Perl, Saarland

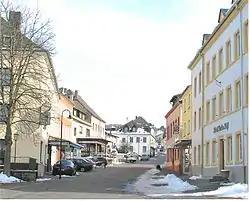
A road in Perl

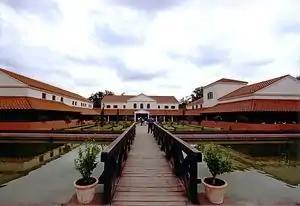
The Roman Villa Borg

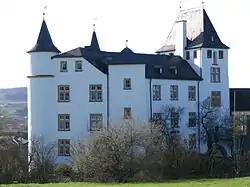
The Schloss Berg at Nennig

Perl is a municipality in Merzig-Wadern, Saarland, Germany. In 2020 its population was 8,824.